Navitas Limited

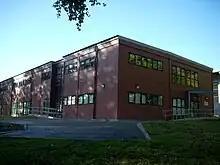
International College Robert Gordon University building in Aberdeen, United Kingdom.

These partnerships are between universities and Navitas, establishing separate pathways colleges, with the university branding for students who would otherwise not meet entry requirements to the university.